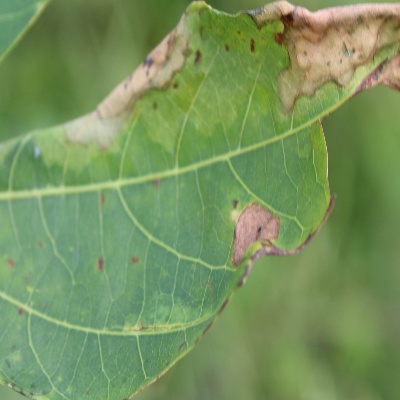
Crop: Cassava
Condition: bacterial blight